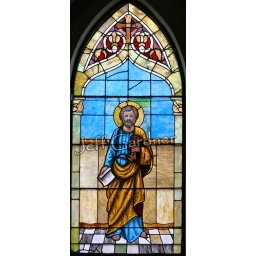
Stained glass window in Resurrection Catholic Church of Eveleth, MN.